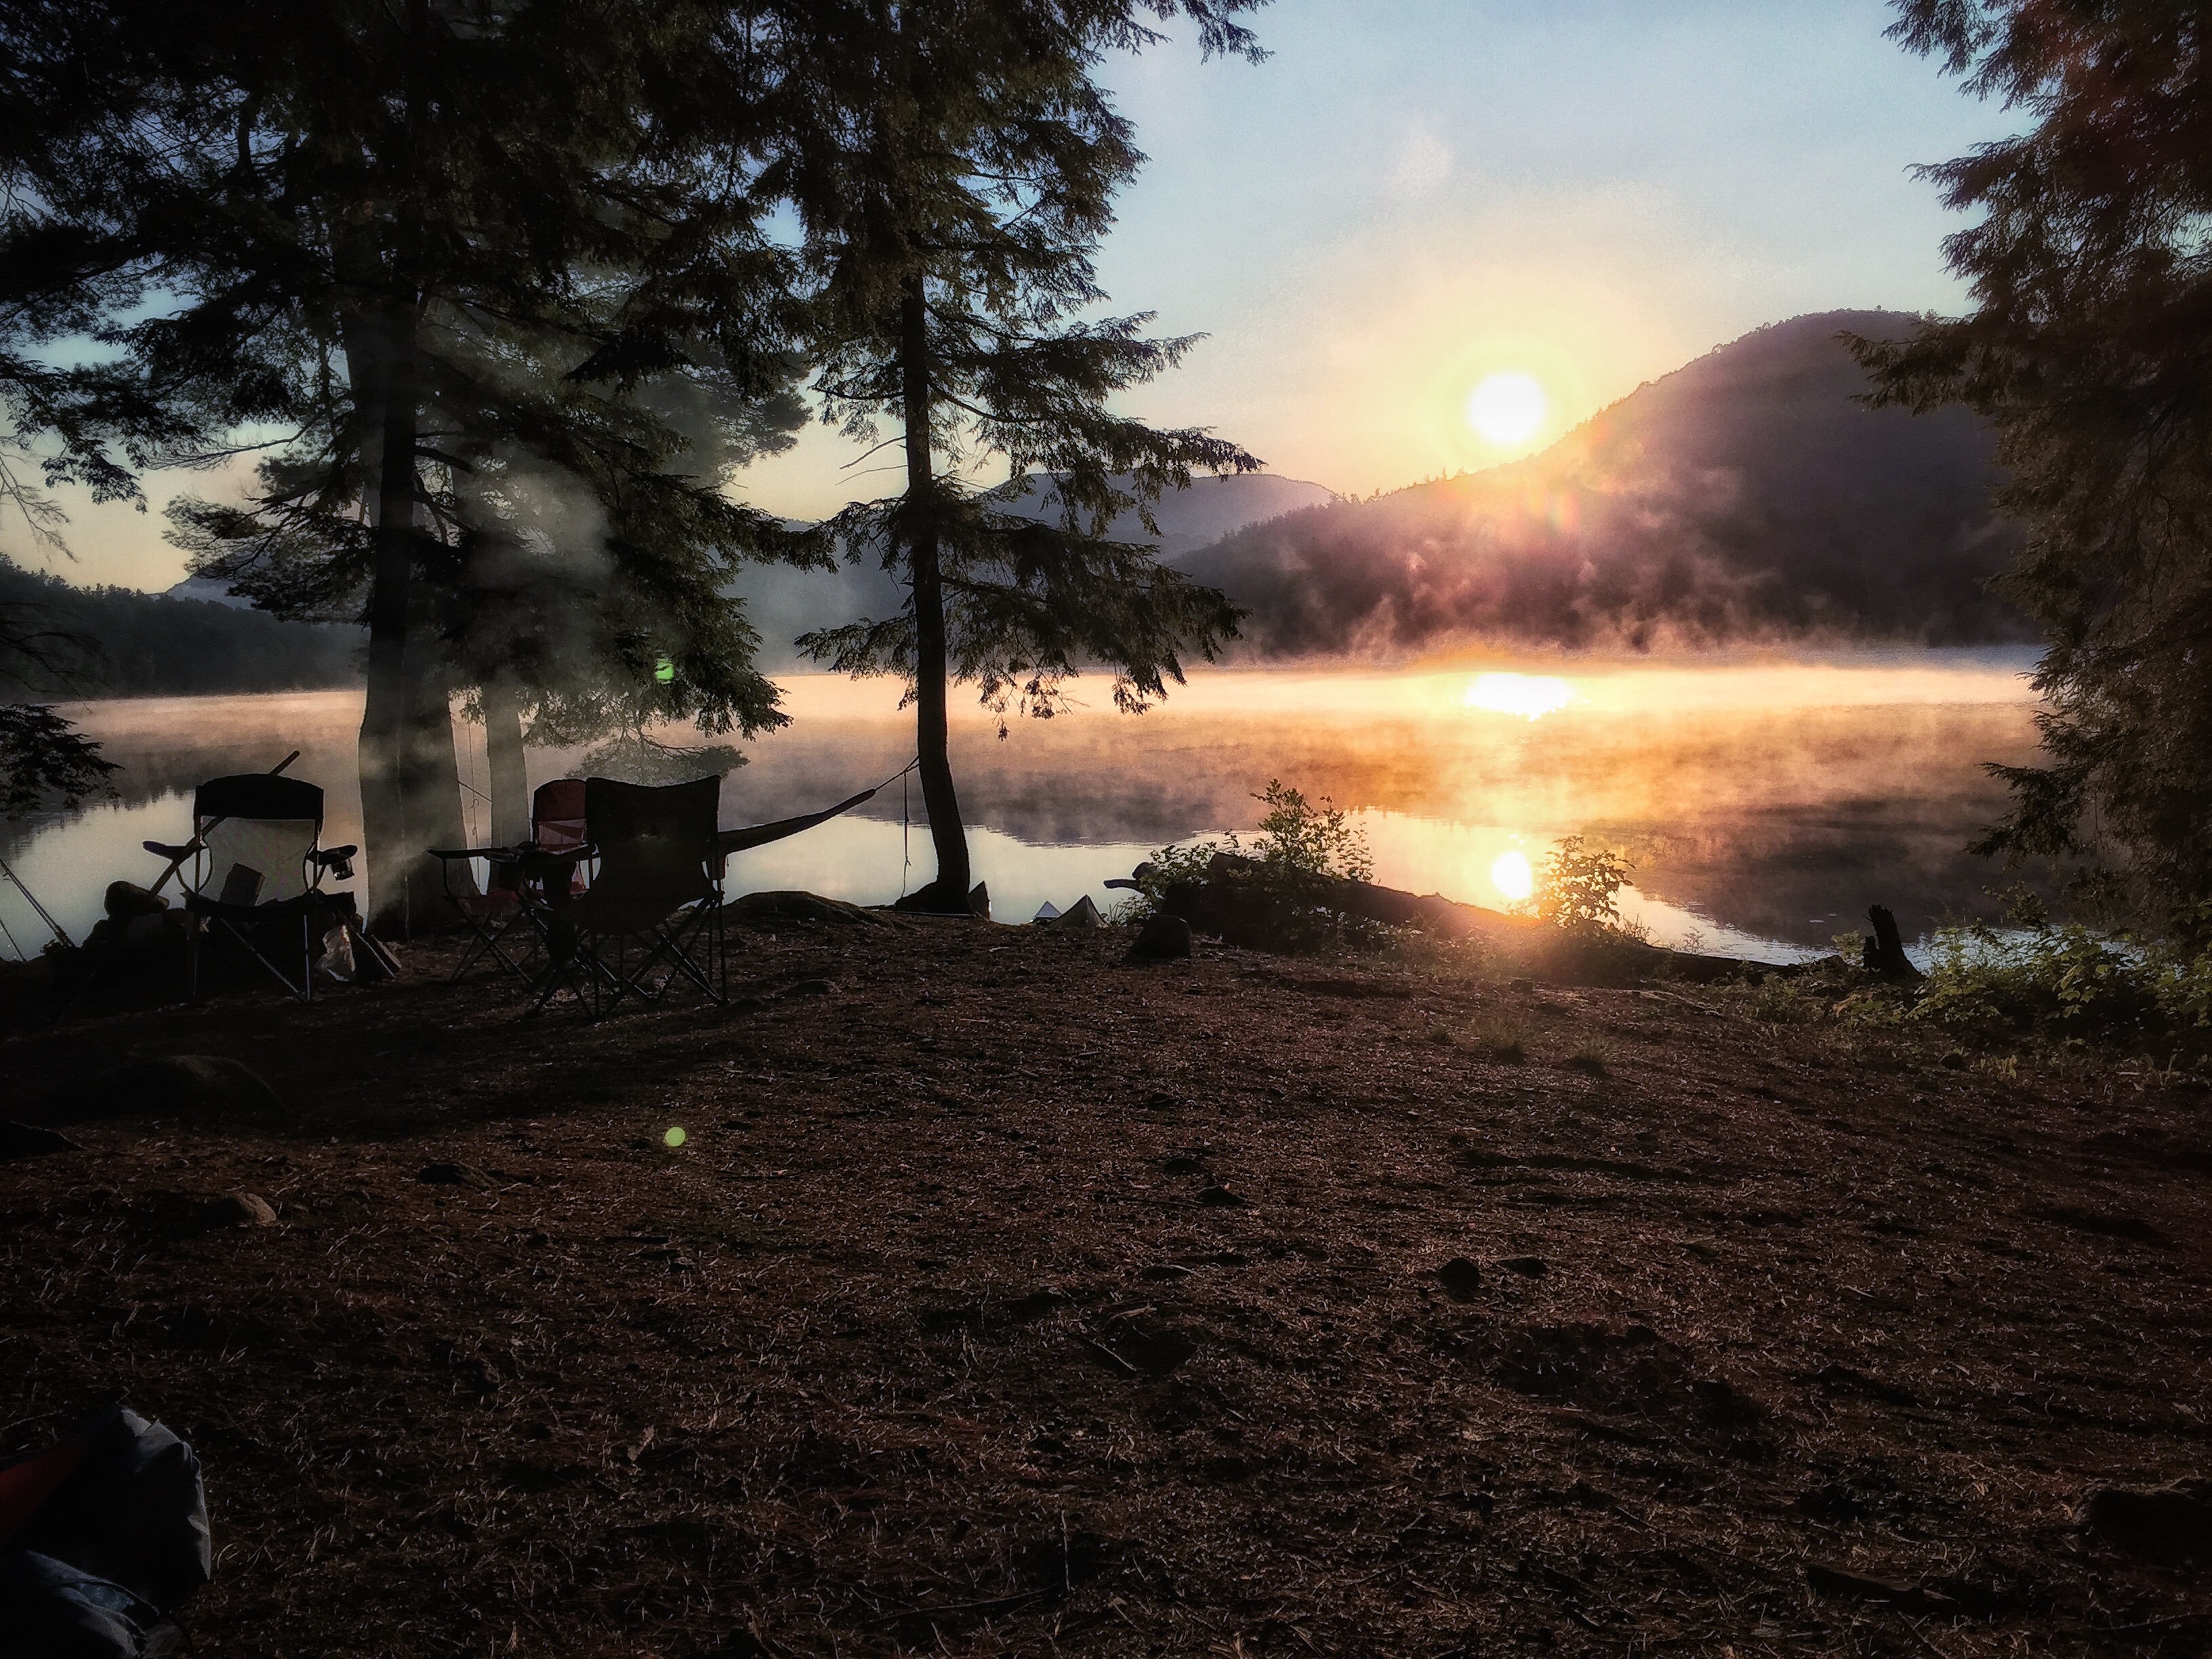
tree, nature, wilderness, sun, sunrise, sunset, night, sunlight, morning, dawn, dusk, evening, darkness, screenshot, atmospheric phenomenon